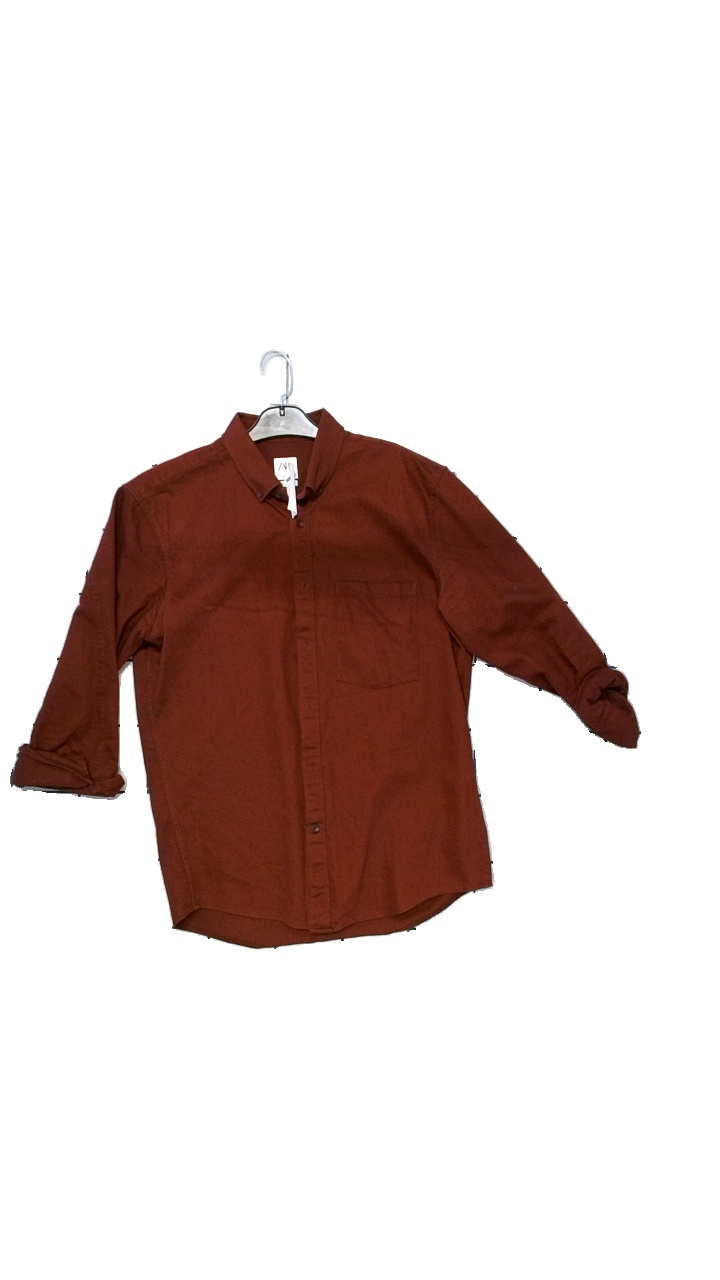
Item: Shirt (Men)
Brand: Zara
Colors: Brown, Red
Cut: Regular
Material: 100% cotton
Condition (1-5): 4
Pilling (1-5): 3
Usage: Reuse
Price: <50